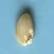
Maize quality: Good